List of Royal Navy deployments

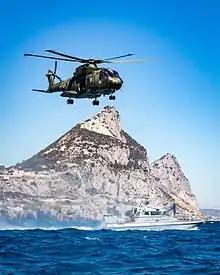
Merlin HC3 of 846 NAS with former HMS "Scimitar" in British territorial waters off Gibraltar

The Gibraltar Squadron consists of two fast patrol boats: HMS "Cutlass" (P295) and HMS "Dagger" (P296). The squadron provides force protection for NATO or coalition warships entering the naval facilities of Gibraltar and conduct maritime security in the surrounding British territorial waters. The 2021 defence white paper indicated that henceforth, one River-class offshore patrol vessel, , would also be permanently based in Gibraltar for operations in the Mediterranean and in the Gulf of Guinea.